Fontaine du Roi René

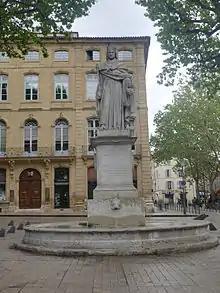
Fontaine du Roi René, with the Hôtel du Poët behind it.

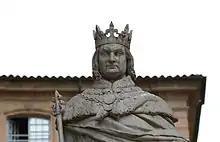
Top of the Fontaine du Roi René.

The Fontaine du Roi René is a listed fountain in Aix-en-Provence, Bouches-du-Rhône, France.